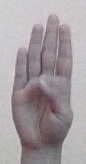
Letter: kaaf